Moken

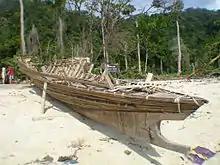
A Moken boat. Note the bi­fur­cat­ed bow missing in tra­di­tional Thai fishing boats.

Their knowledge of the sea enables them to live off its fauna and flora by using simple tools such as nets and spears to forage for food, which allows them to impact the environment more minimally than other more intensive forms of subsistence. Furthermore, their frequent movement in kin groups of between two and ten families also allows the land to rest and prevents overuse. Moken are considered hunter-gatherers due to their nomadic lifestyle and lack of material good accumulation. They also believe strongly in the idea that natural resources cannot be owned individually but are rather something that the entire community has access to without restrictions. Their egalitarian society follows into their ancestral worship as they regularly present supernatural beings with food offerings. Aside from ancestor worship, the Moken have no religion.